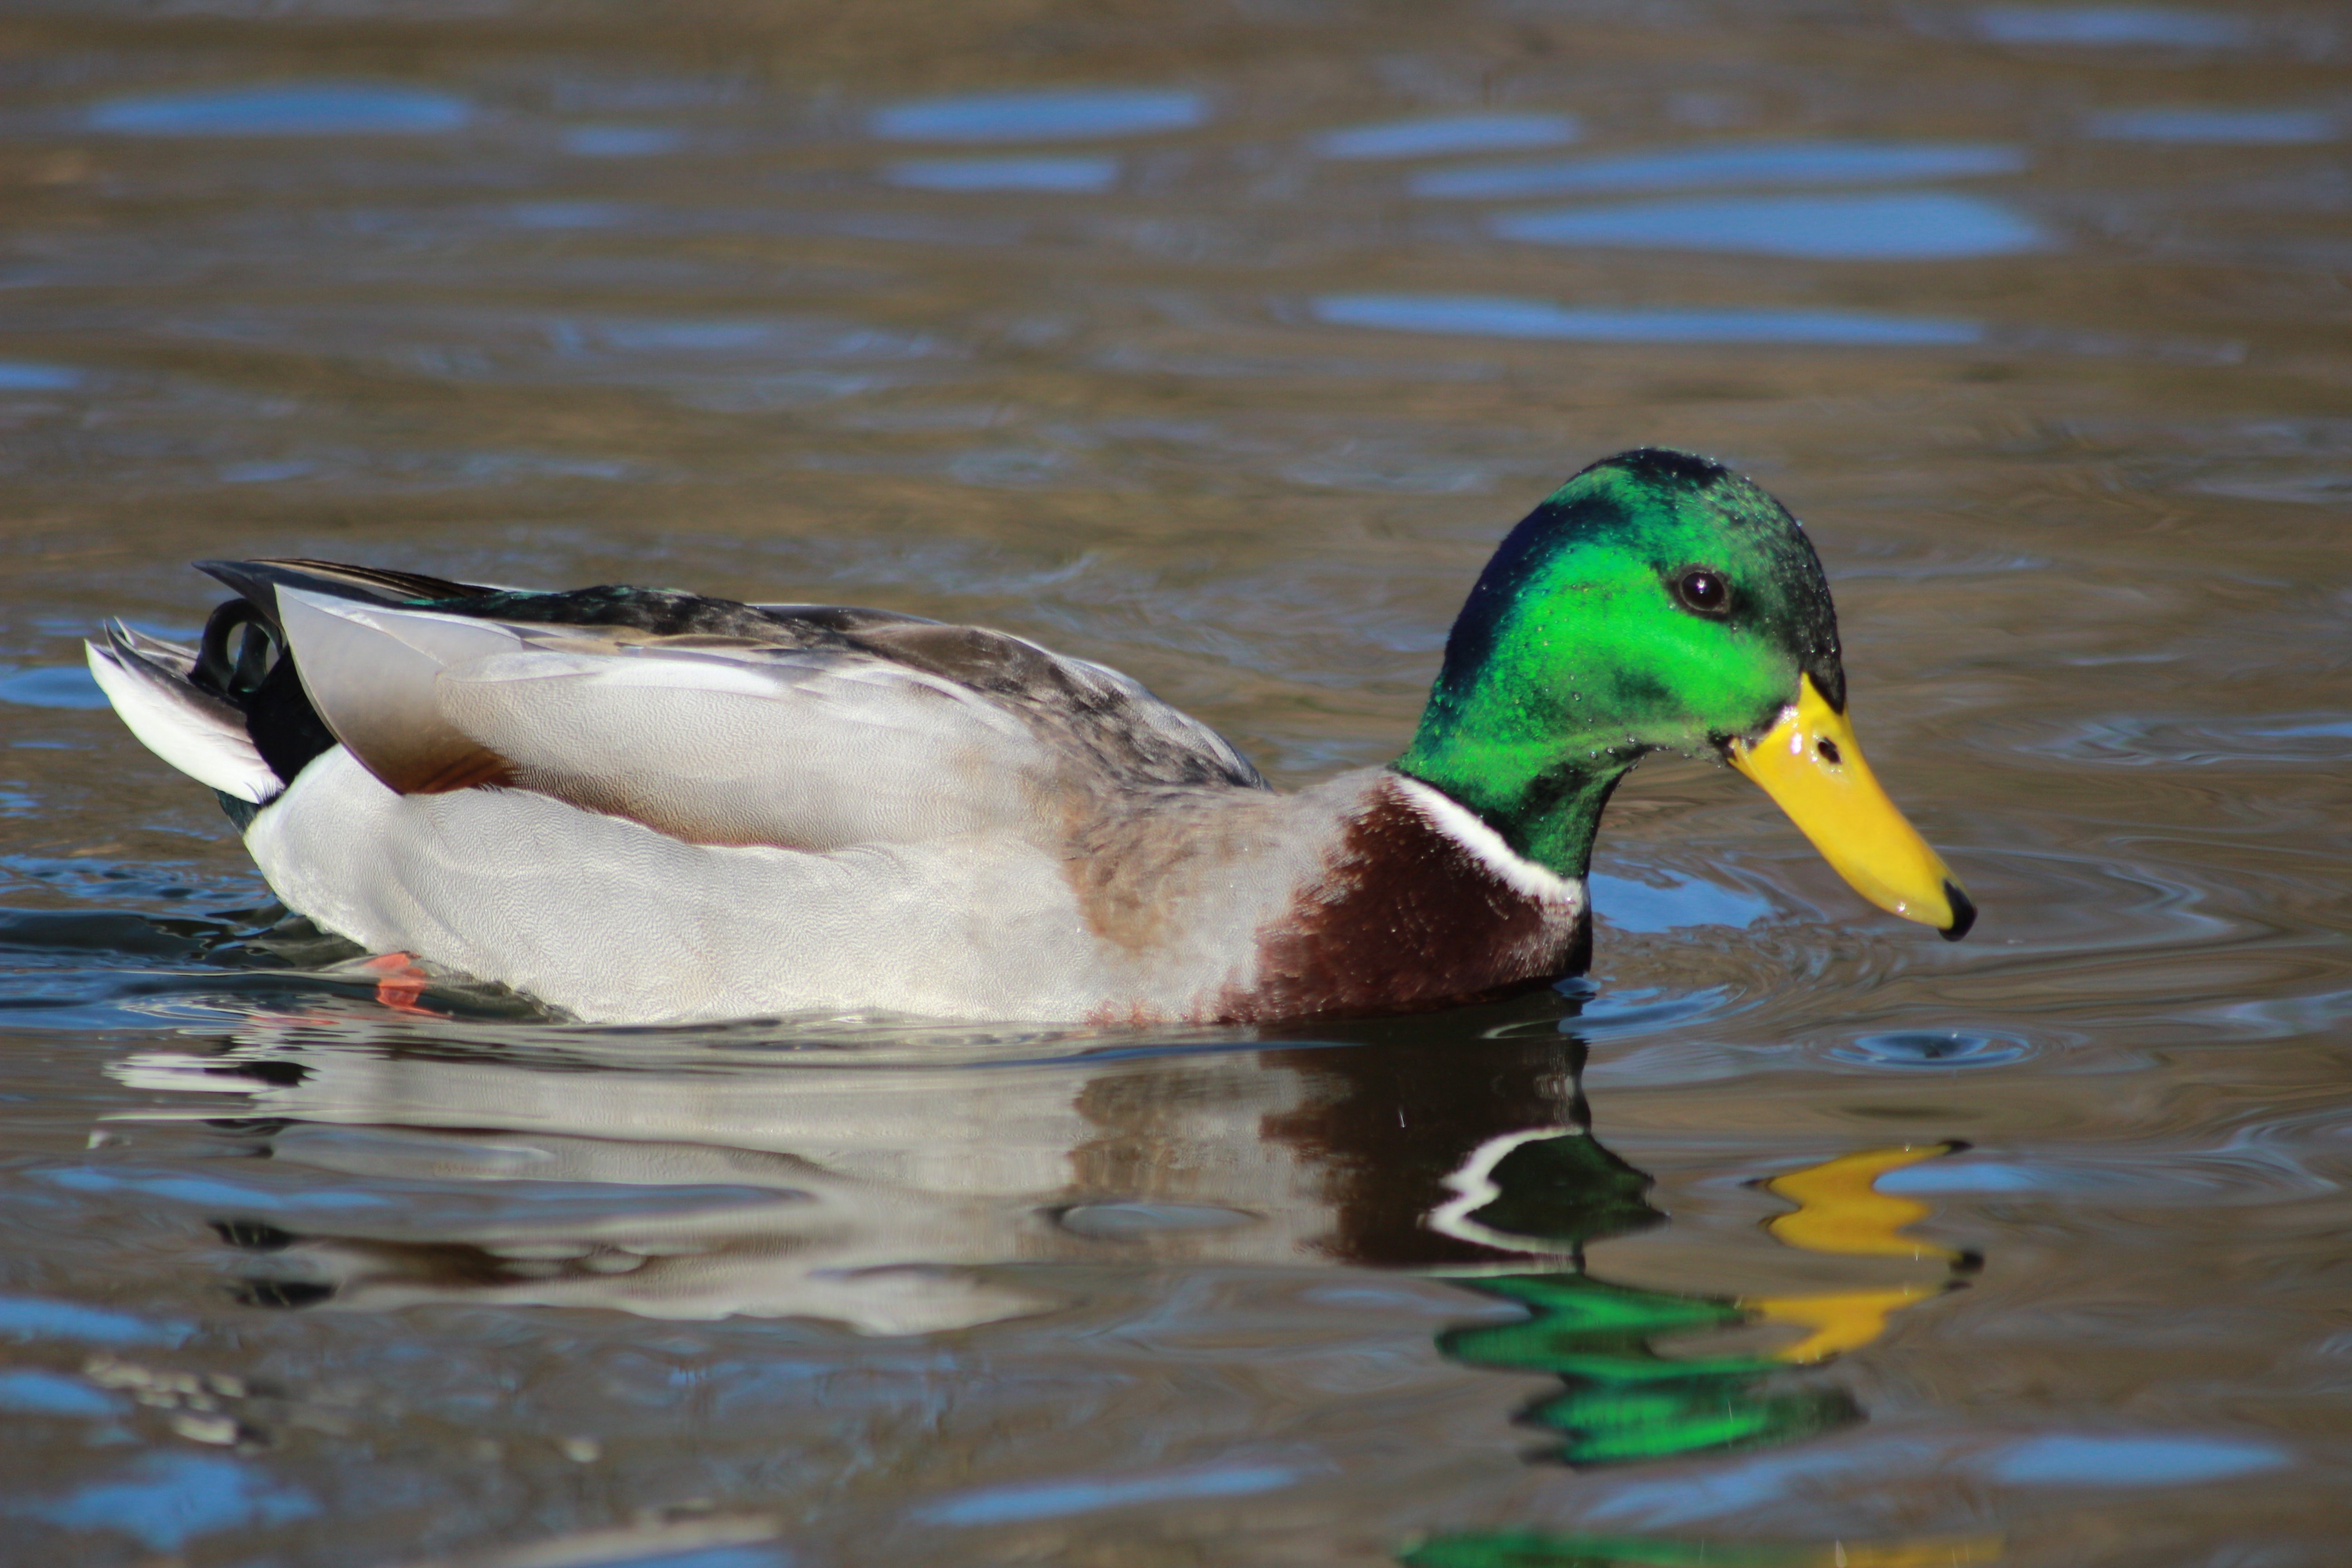
water, bird, wildlife, beak, close, fauna, birds, duck, vertebrate, waterfowl, water bird, mallard, canard, mergus, ducks geese and swans, seaduck